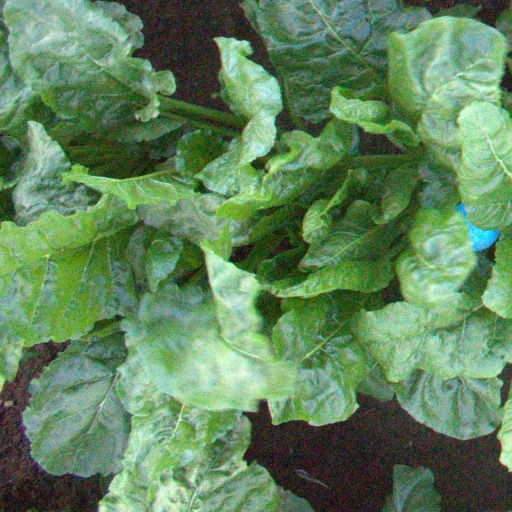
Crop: sugar beet